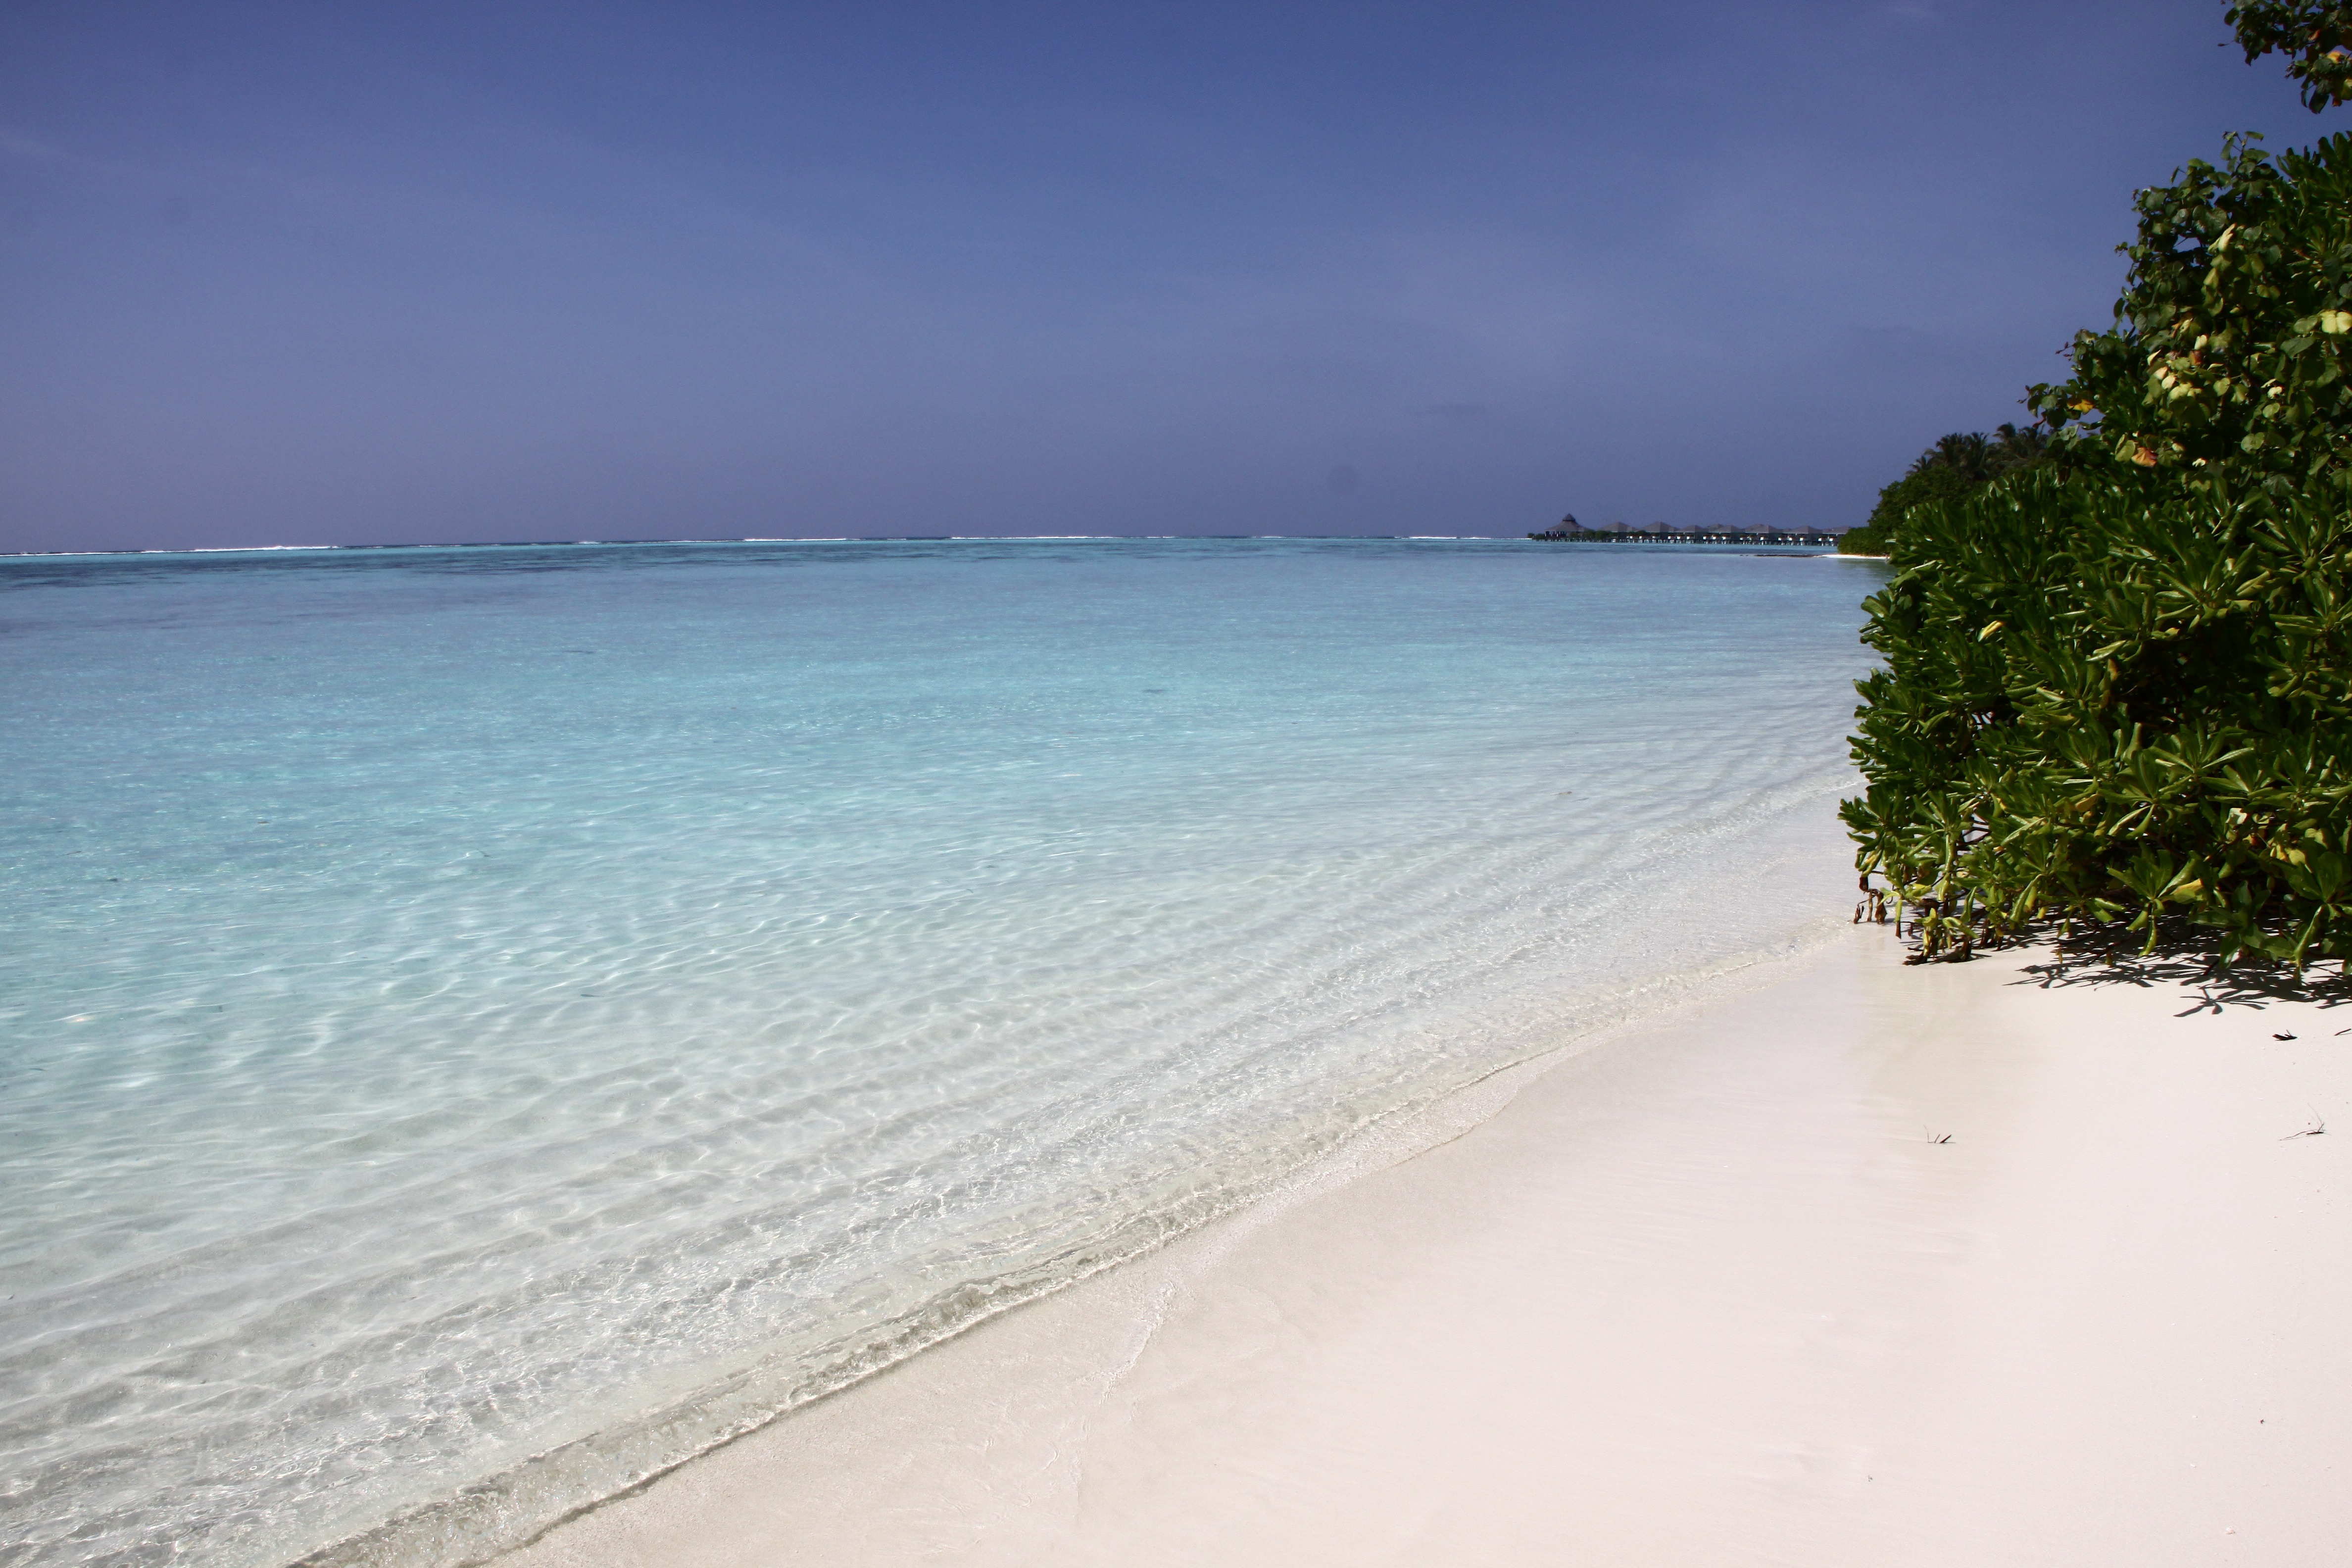
beach, sea, coast, water, sand, ocean, horizon, shore, wave, vacation, bay, body of water, maldives, wind wave